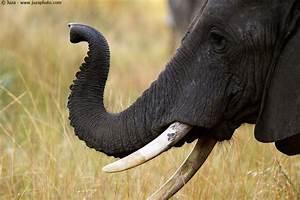
elephant